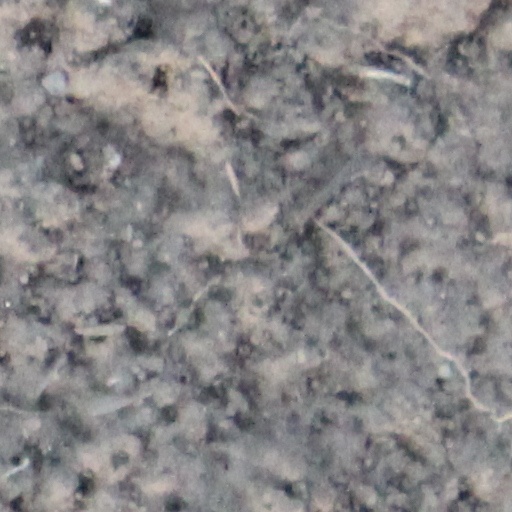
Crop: wheat